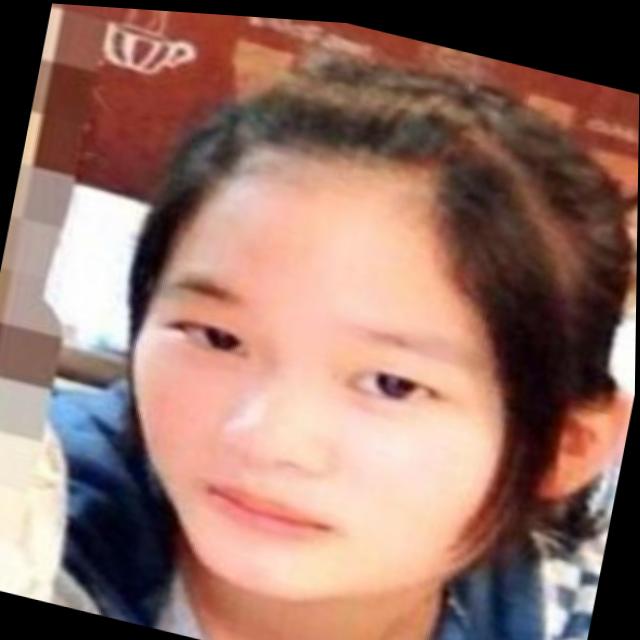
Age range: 21-44